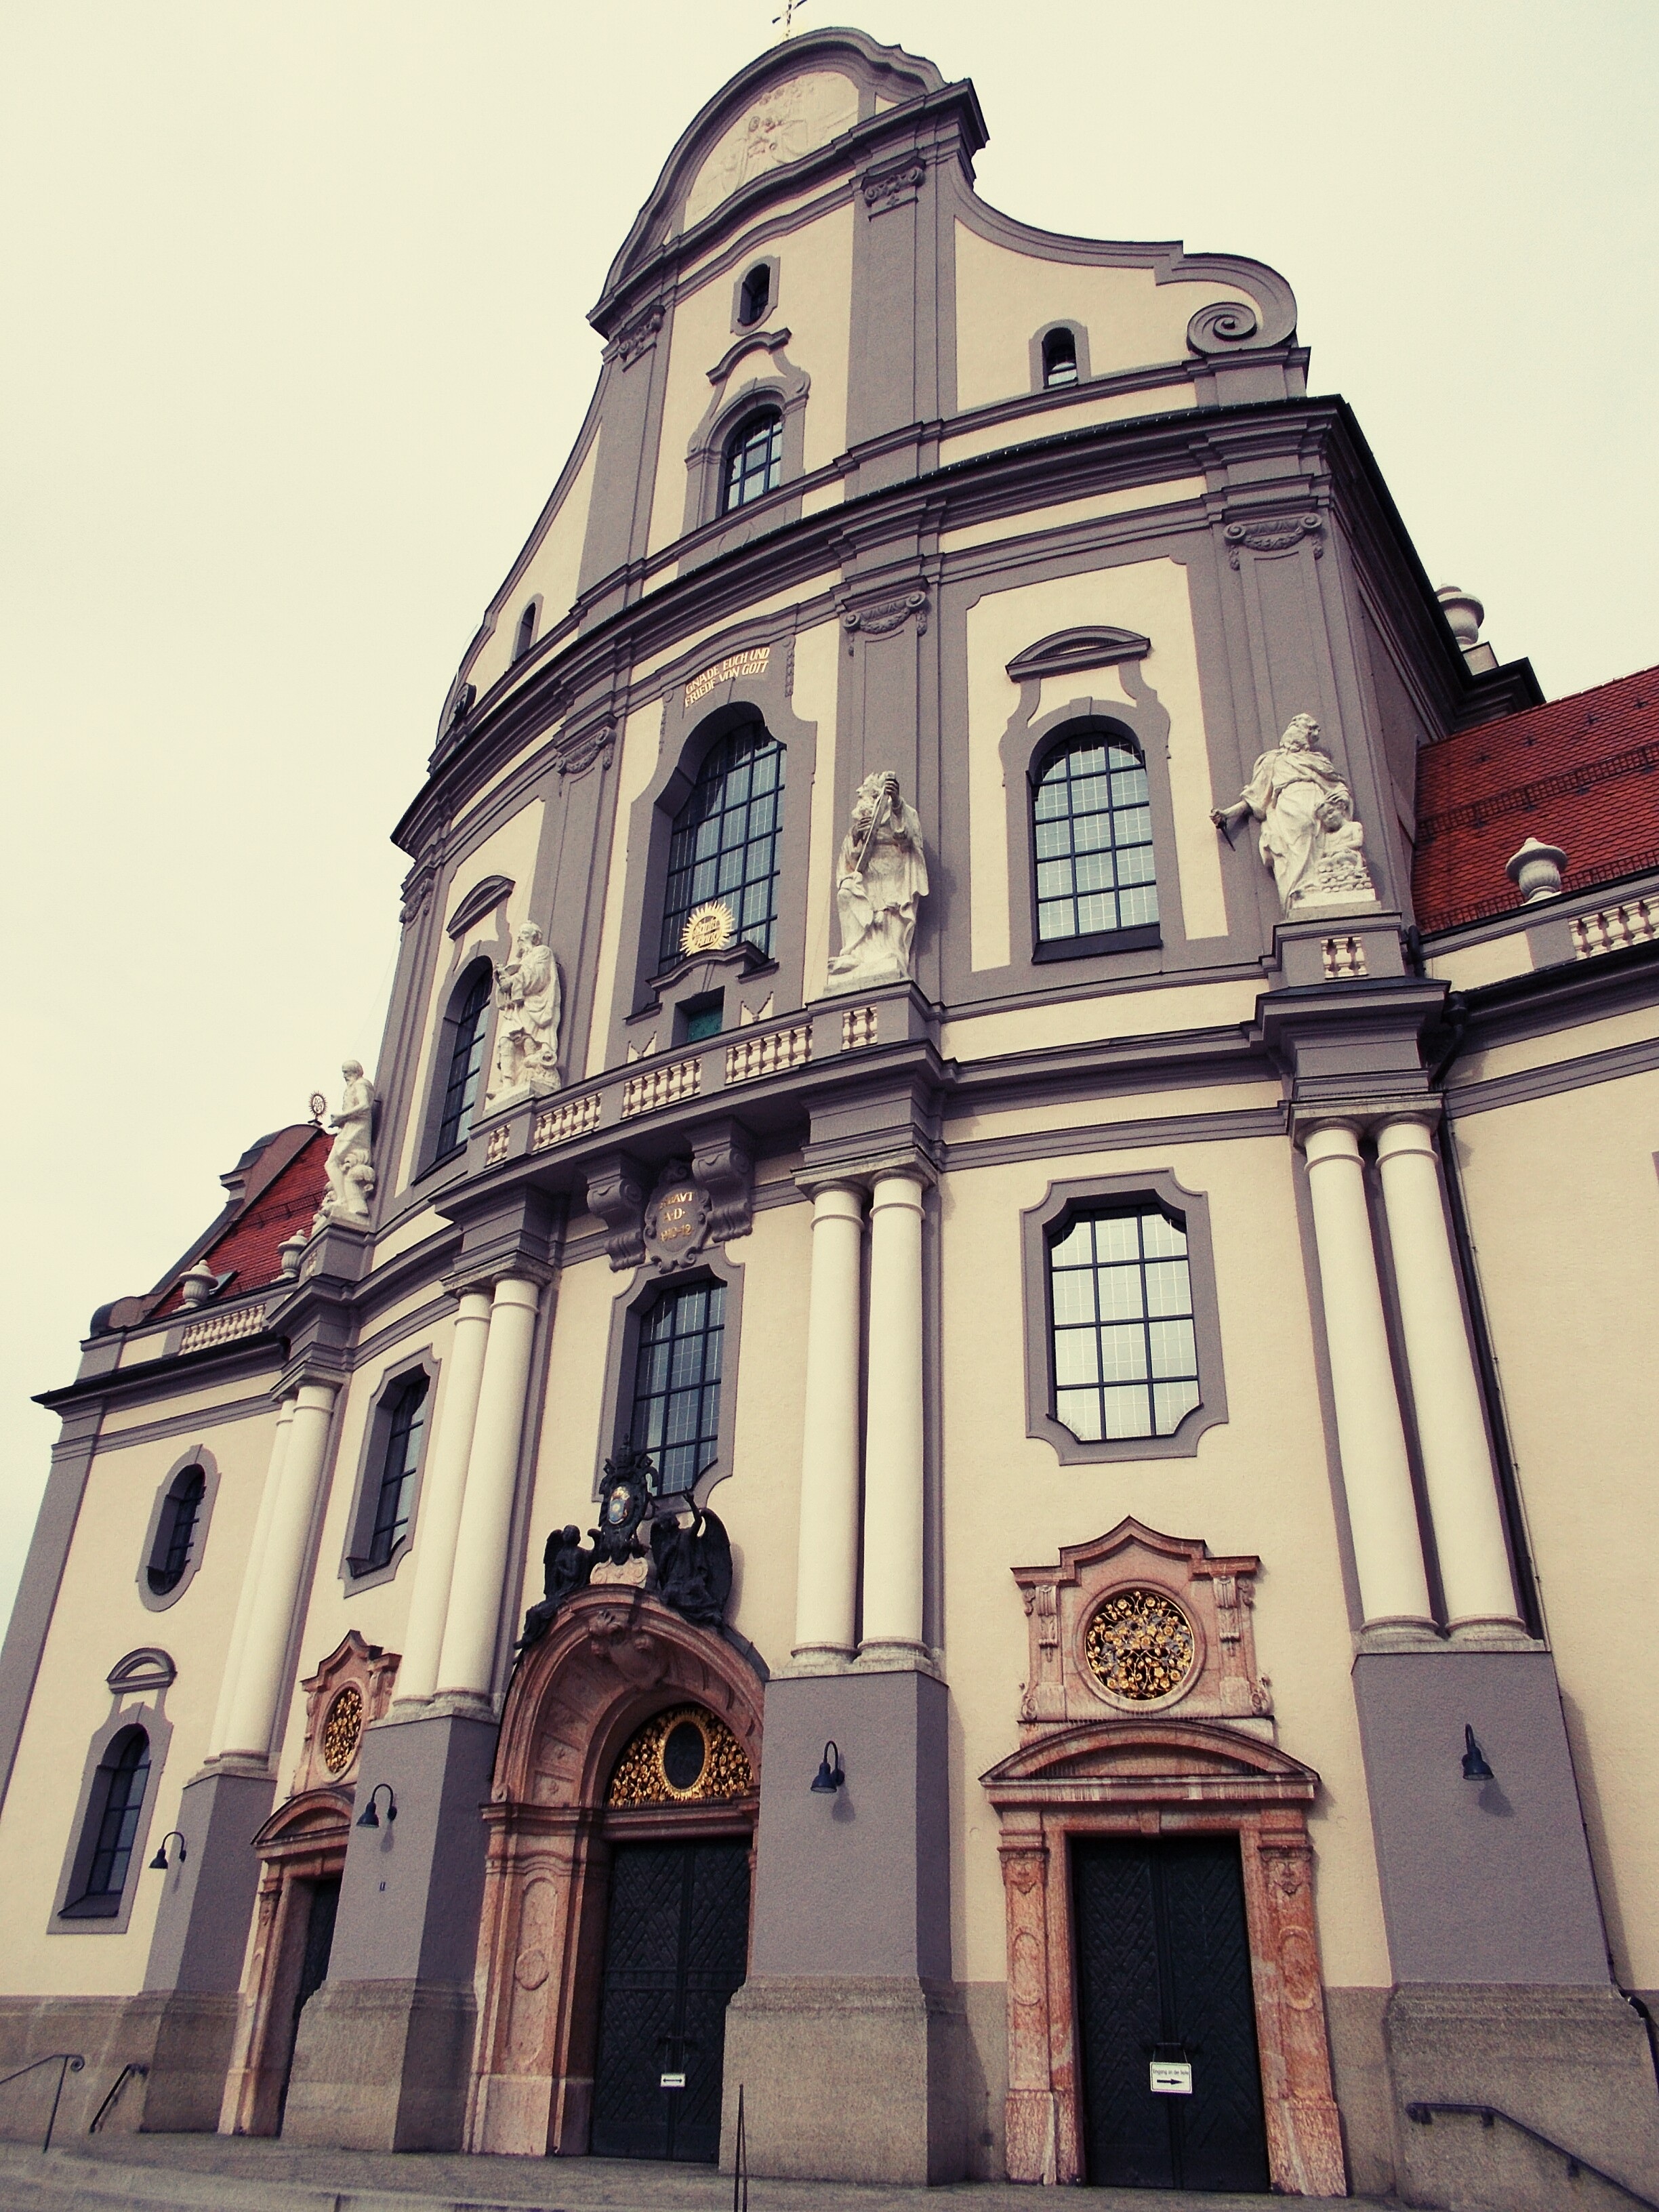
architecture, house, building, downtown, tower, landmark, facade, church, cathedral, place of worship, synagogue, bavaria, dome, shape, upper bavaria, house of worship, pilgrimage church, alt tting